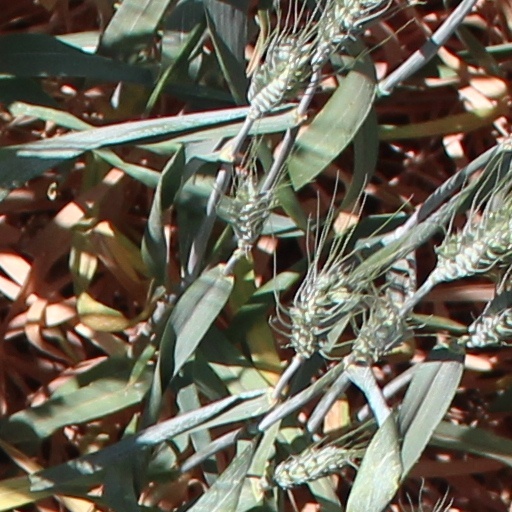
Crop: wheat